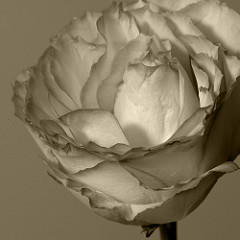
Flower: rose